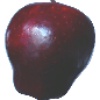
Label: Apple Red Delicious 1